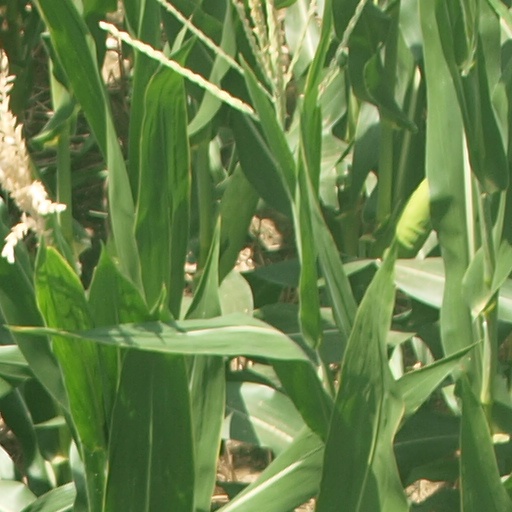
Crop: maize; corn